Ferris Bueller's Day Off

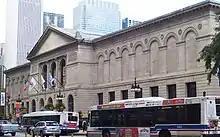
Hughes says The Art Institute of Chicago was a "place of refuge" in his youth.

For the film, Hughes got the chance to take a more expansive look at the city he grew up in. "We took a helicopter up the Chicago River. This is the first chance I'd really had to get outside while making a movie. Up to this point, the pictures had been pretty small. I really wanted to capture as much of Chicago as I could, not just the architecture and the landscape, but the spirit." Shooting began in Chicago on September 9, 1985. In late October 1985, the production moved to Los Angeles, and shooting ended on November 22. The Von Steuben Day Parade scene was filmed on September 28. Scenes were filmed at several locations in downtown Chicago and Winnetka (Ferris's home, his mother's real estate office, etc.). Many of the other scenes were filmed in Northbrook, Illinois, including at Glenbrook North High School. The exterior of Ferris's house is located at 4160 Country Club Drive, Long Beach, California, which, at the time of filming, was the childhood home of Judge Thad Balkman.